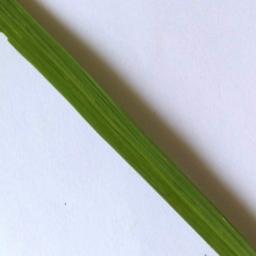
Label: Rice___Healthy